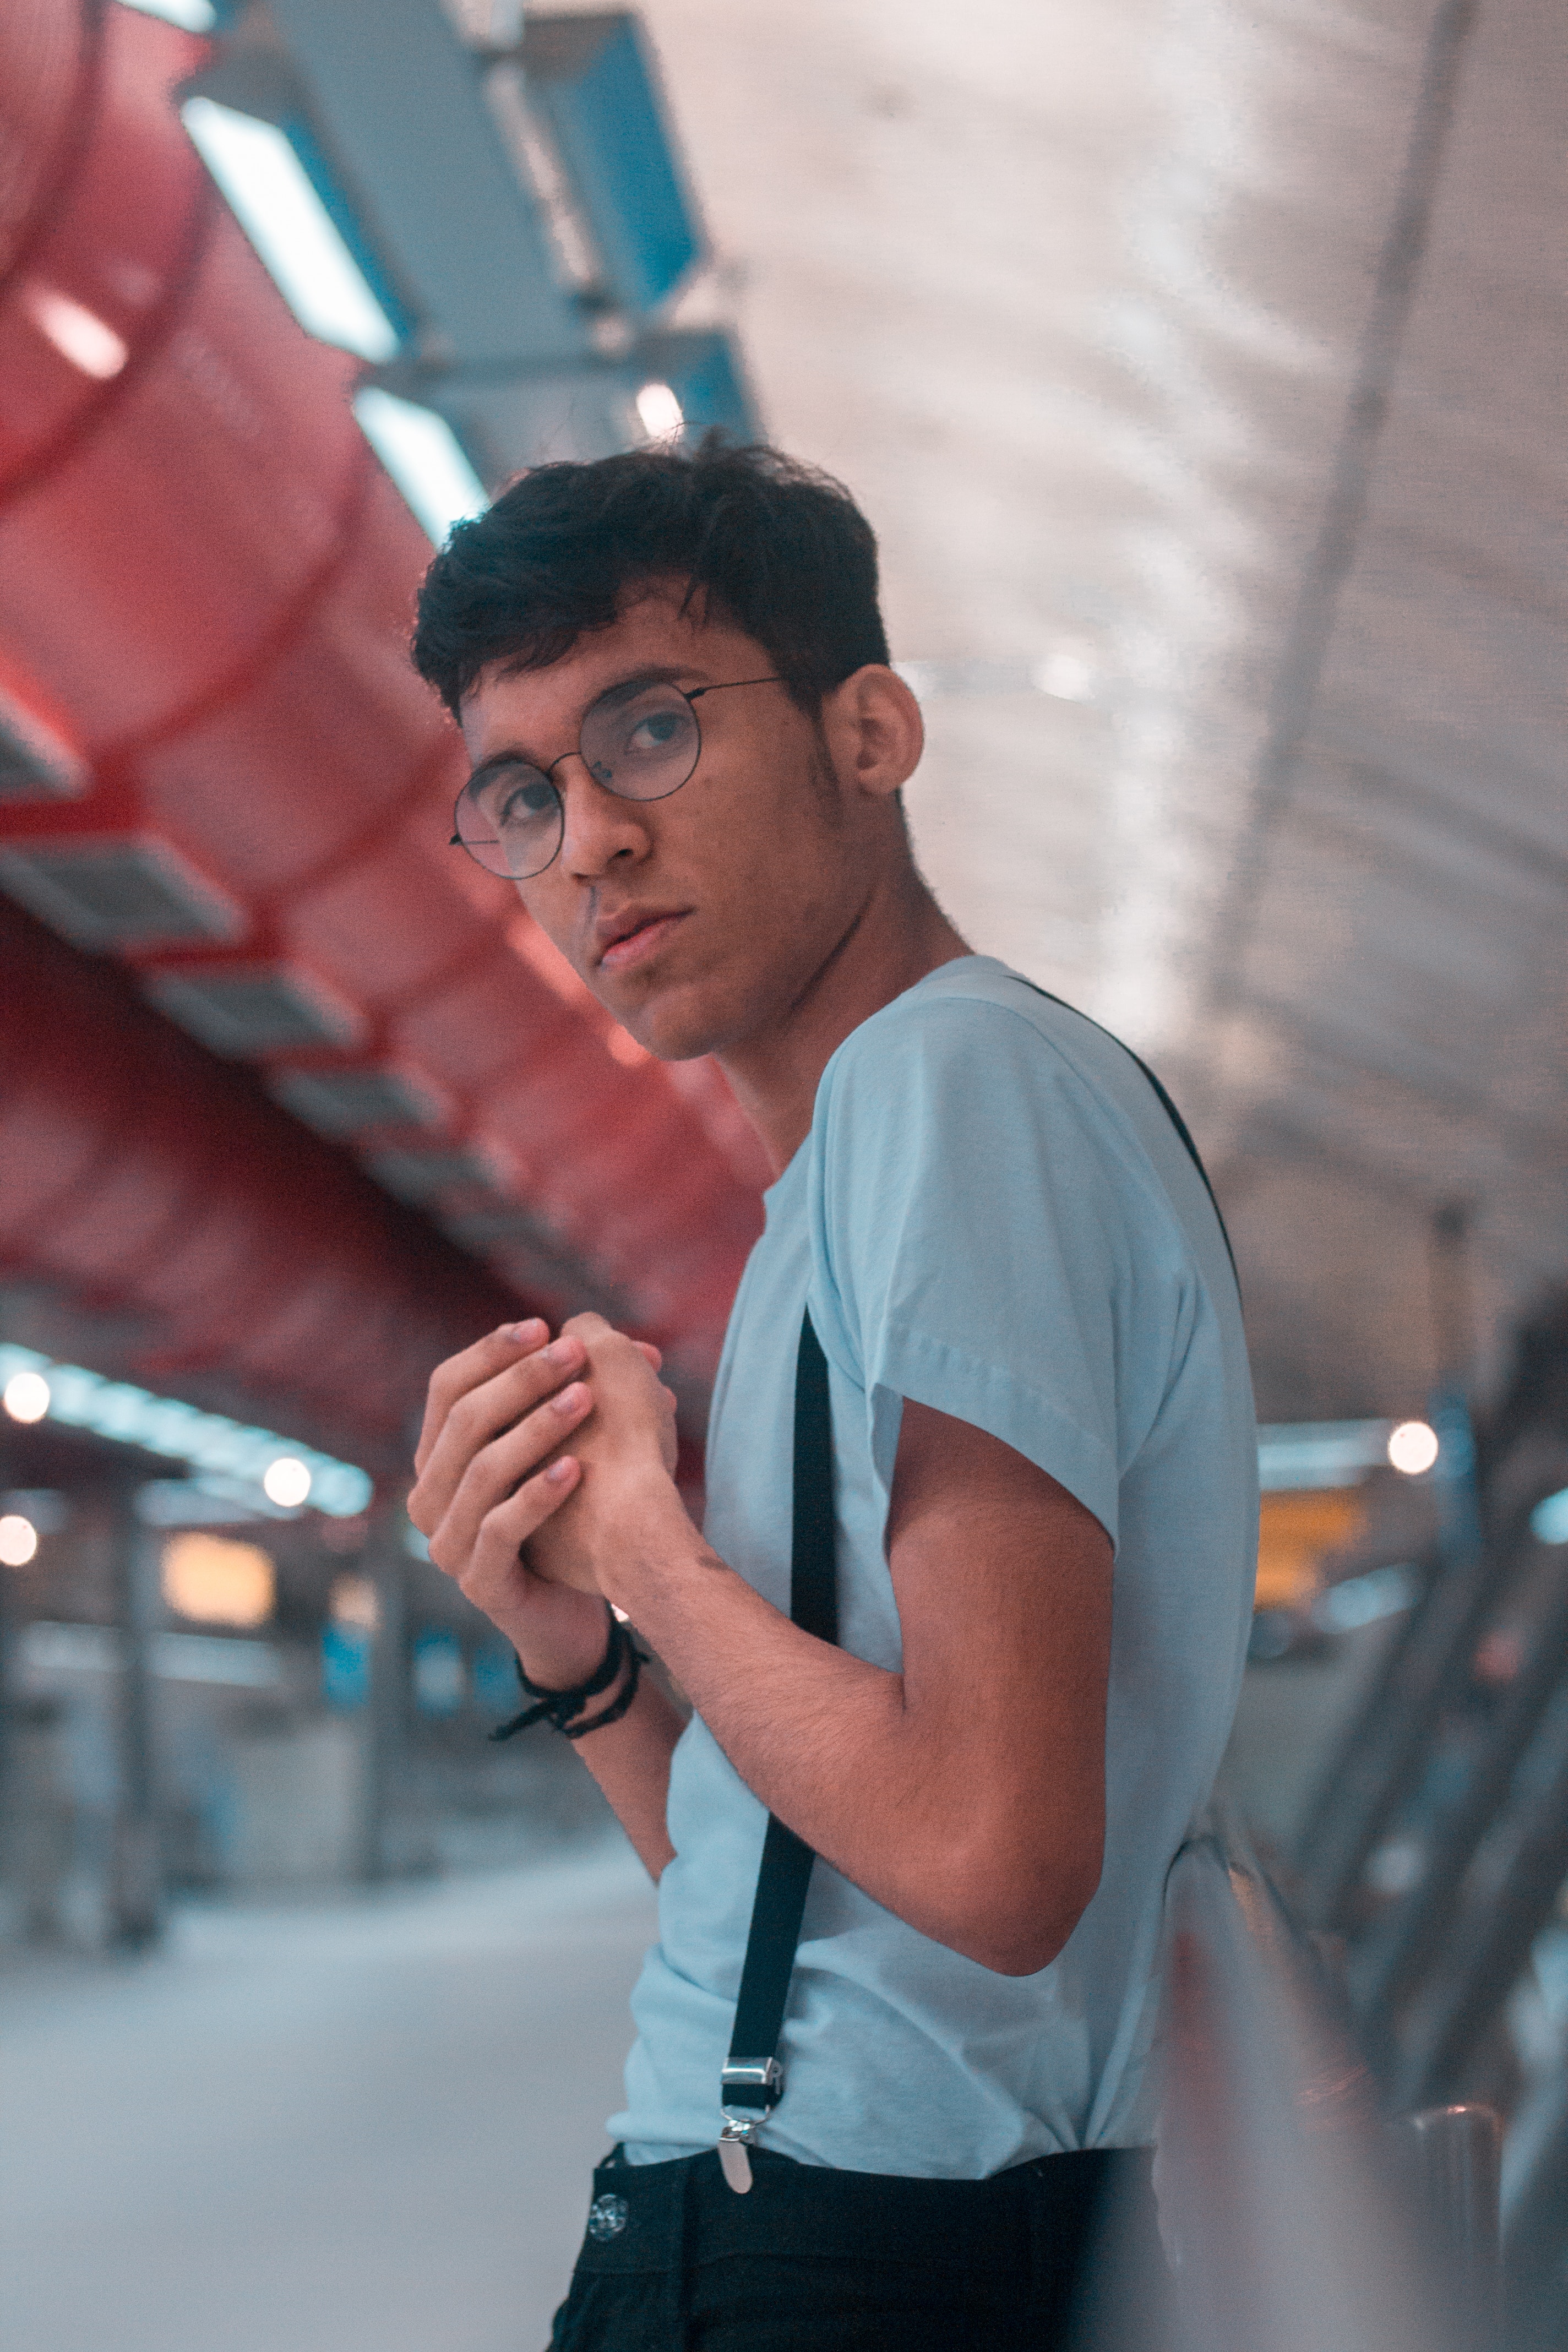
snapshot, glasses, arm, shoulder, fun, eyewear, hand, muscle, smile, photography, vacation, vision care